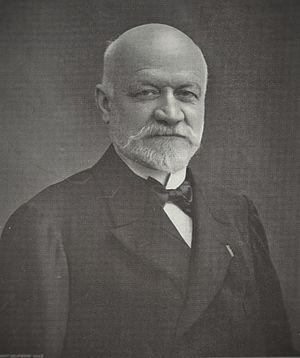
Collection de portraits Réf. image
Henry Duret, né le 7 juillet 1849 à Condé-sur-Noireau et mort le 7 avril 1921 à Lille, est un chirurgien, neurologue et neuranatomiste français, qui par ses travaux a été un précurseur de la neurochirurgie. Il a été doyen de la Faculté libre de Lille et membre de l'Académie de médecine.